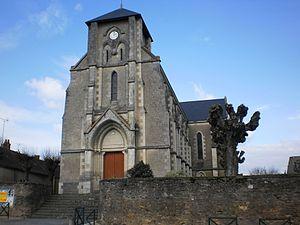
Juigné-des-Moutiers (Loire-Atlantique) - France - église Saint-Julien
Juigné-des-Moutiers est une commune de l'Ouest de la France, située dans le département de la Loire-Atlantique, en région Pays de la Loire.
La liste des églises de la Loire-Atlantique recense de la manière la plus complète possible les églises, cathédrales et basiliques situées dans le département français de la Loire-Atlantique.